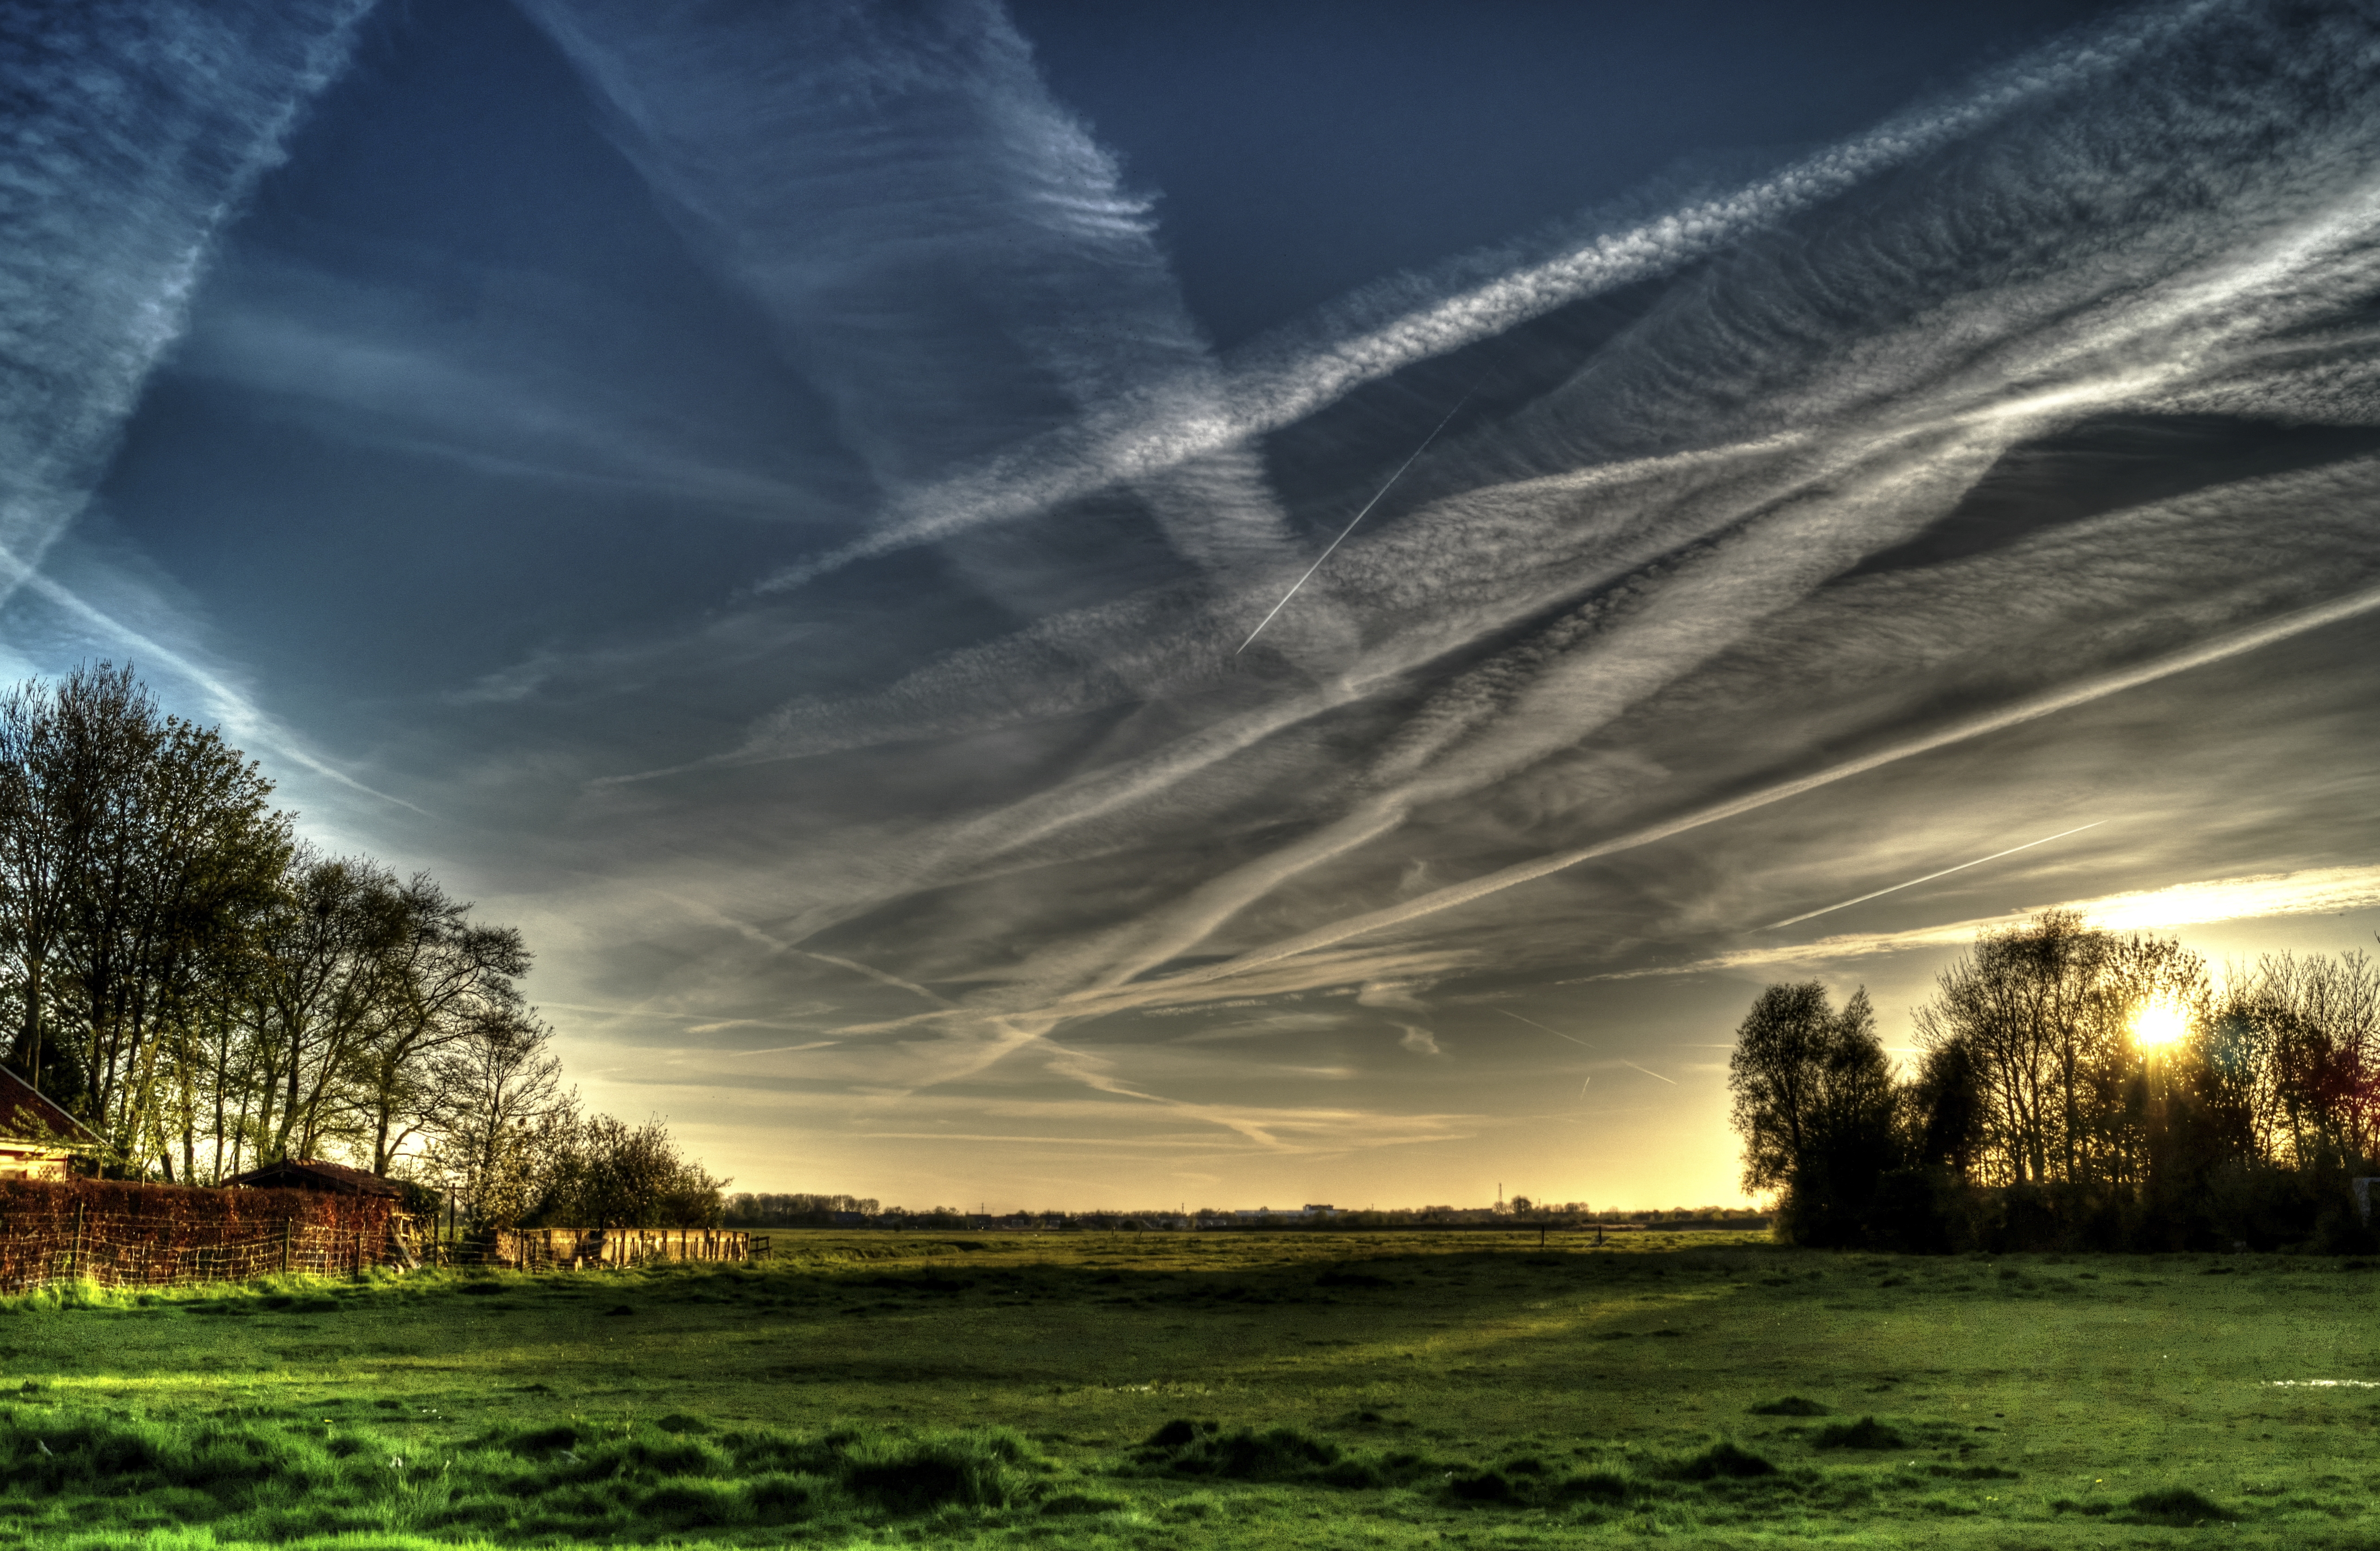
landscape, nature, horizon, light, cloud, sky, sun, sunrise, sunset, night, sunlight, cloudy, morning, dawn, atmosphere, dusk, evening, twilight, reflection, scenery, clouds, hd wallpaper, meteorological phenomenon, atmospheric phenomenon